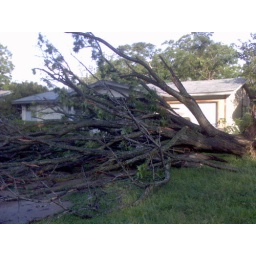
uprooted tree in front of house